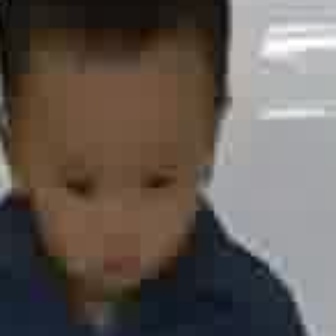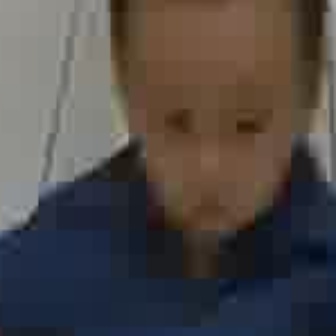
  Please identify the target specified by the bounding box [17,108,196,287] in the first image and locate it in the second image. Return the coordinates in [x_min,y_min,x_max,y_max] format.
Answer: [128,71,289,231]